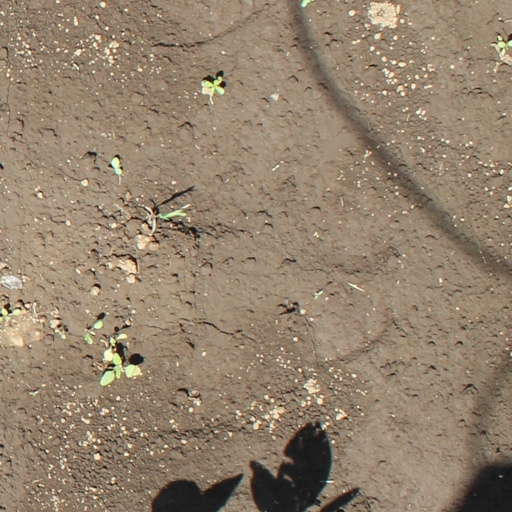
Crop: soybean